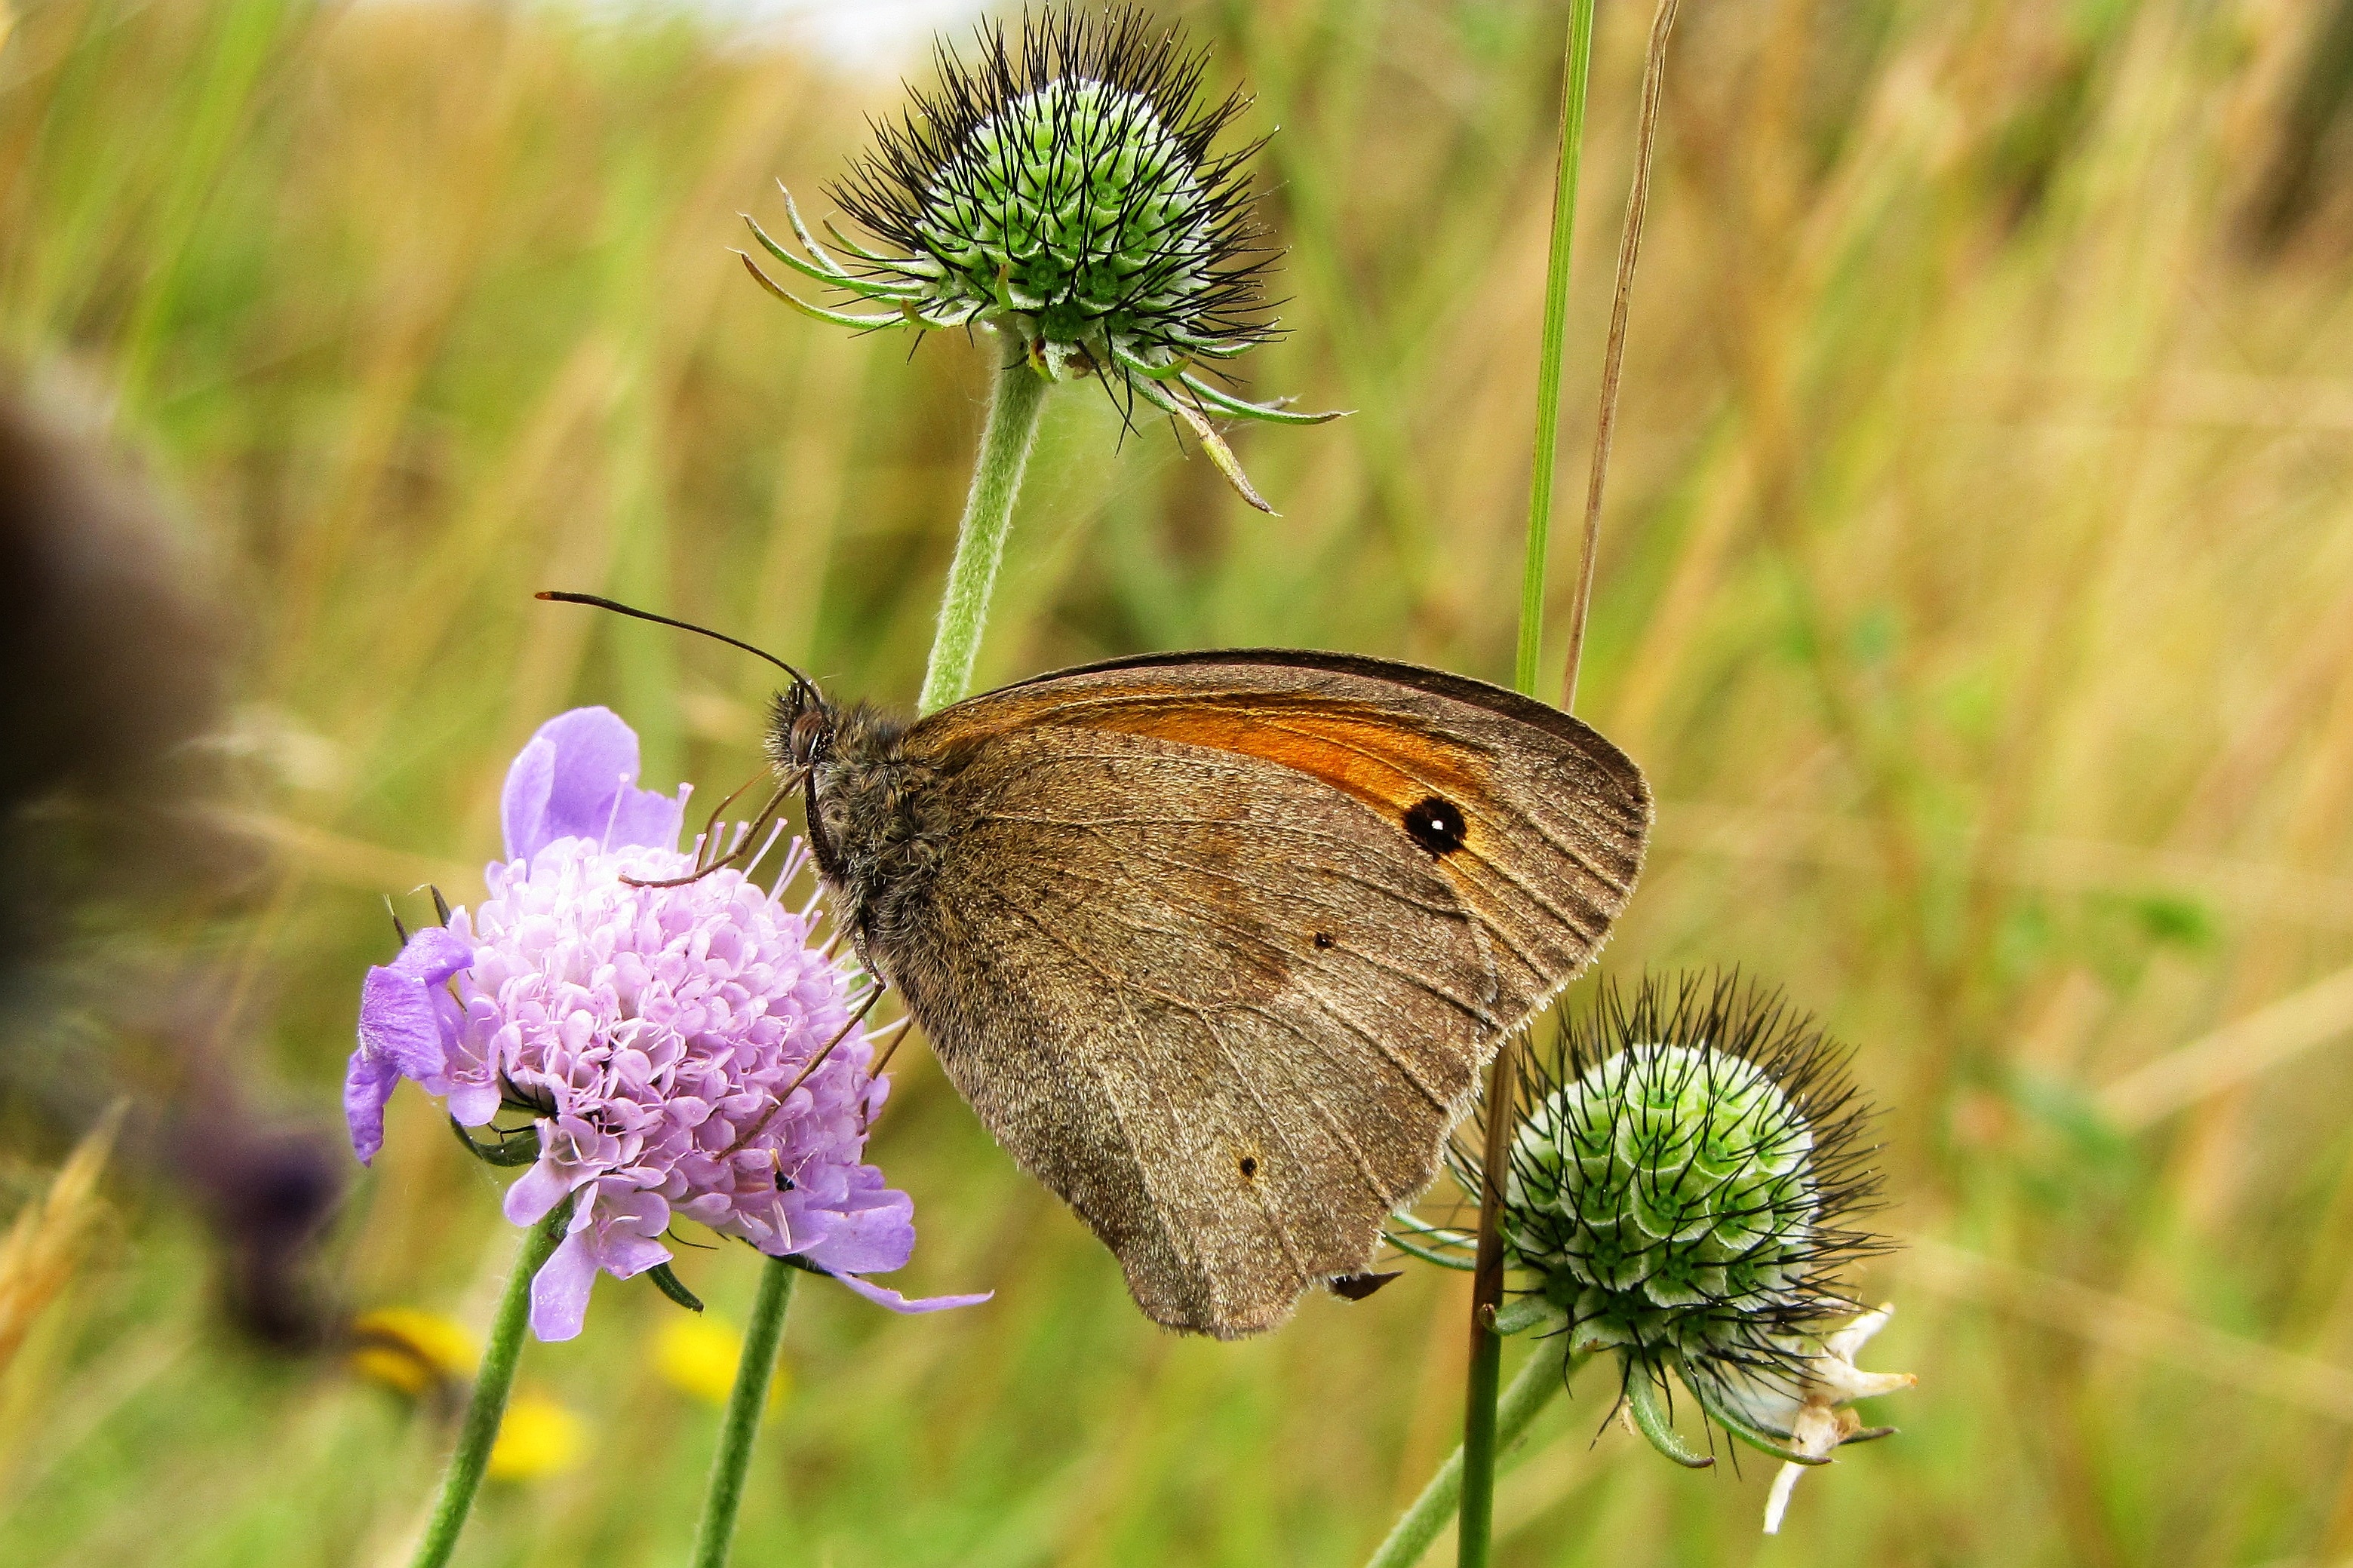
grass, meadow, prairie, flower, wildlife, insect, butterfly, flora, fauna, invertebrate, wildflower, close up, thistle, nectar, pieridae, macro photography, arthropod, pollinator, meadow brown, maniola jurtina, moths and butterflies, lycaenid, brush footed butterfly, colias, meadow widow herb